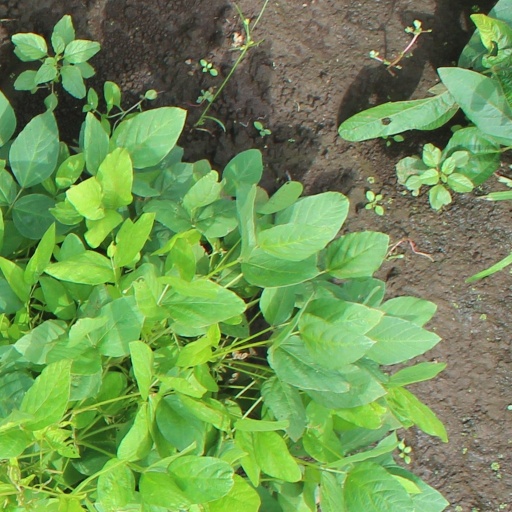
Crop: soybean